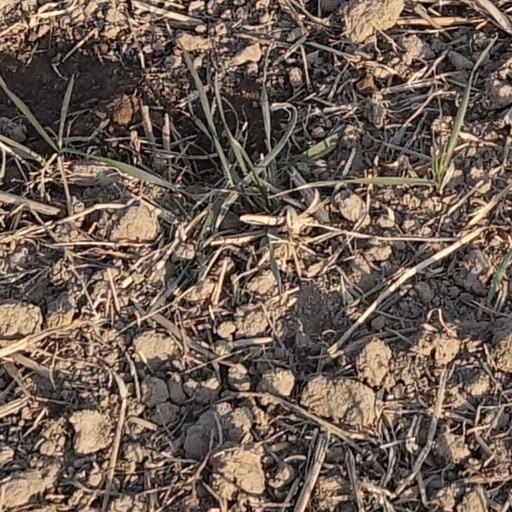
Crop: wheat